Ocean Wave (sidewheeler)

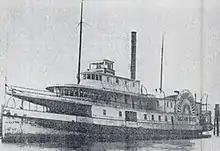
"Ocean Wave" prior to 1900, apparently out of service.

In December 1897, "Ocean Wave" was sold to a syndicate who intended to bring the steamer north to Puget Sound. Another source states the vessel was chartered to Cook and Co., a Puget Sound concern.